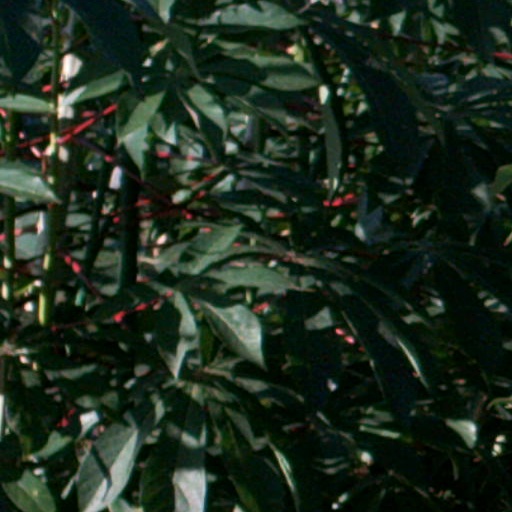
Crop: cassava